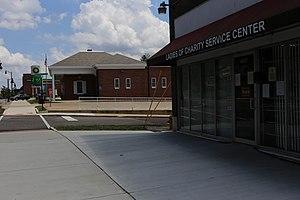
Bel-Ridge est un village situé en banlieue nord de Saint-Louis dans le comté de Saint-Louis, dans le Missouri, aux États-Unis. Il est incorporé en 1947.